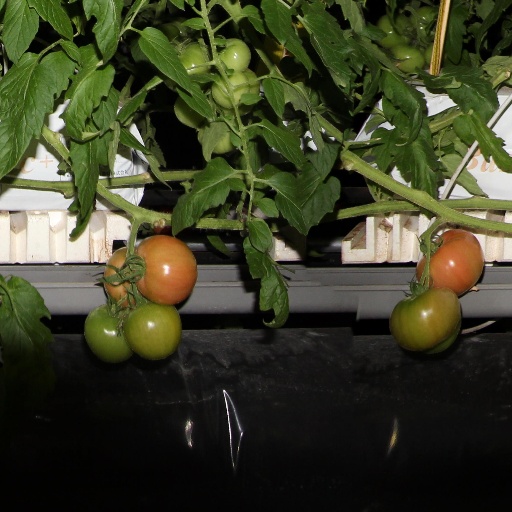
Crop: tomato